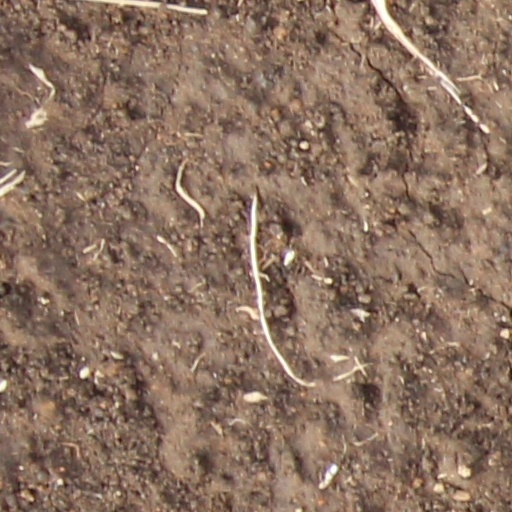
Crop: wheat